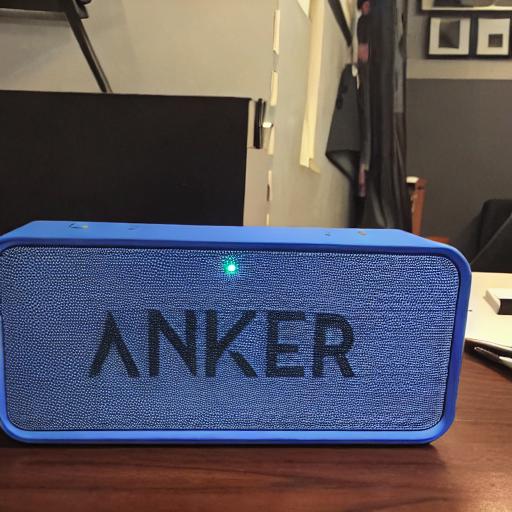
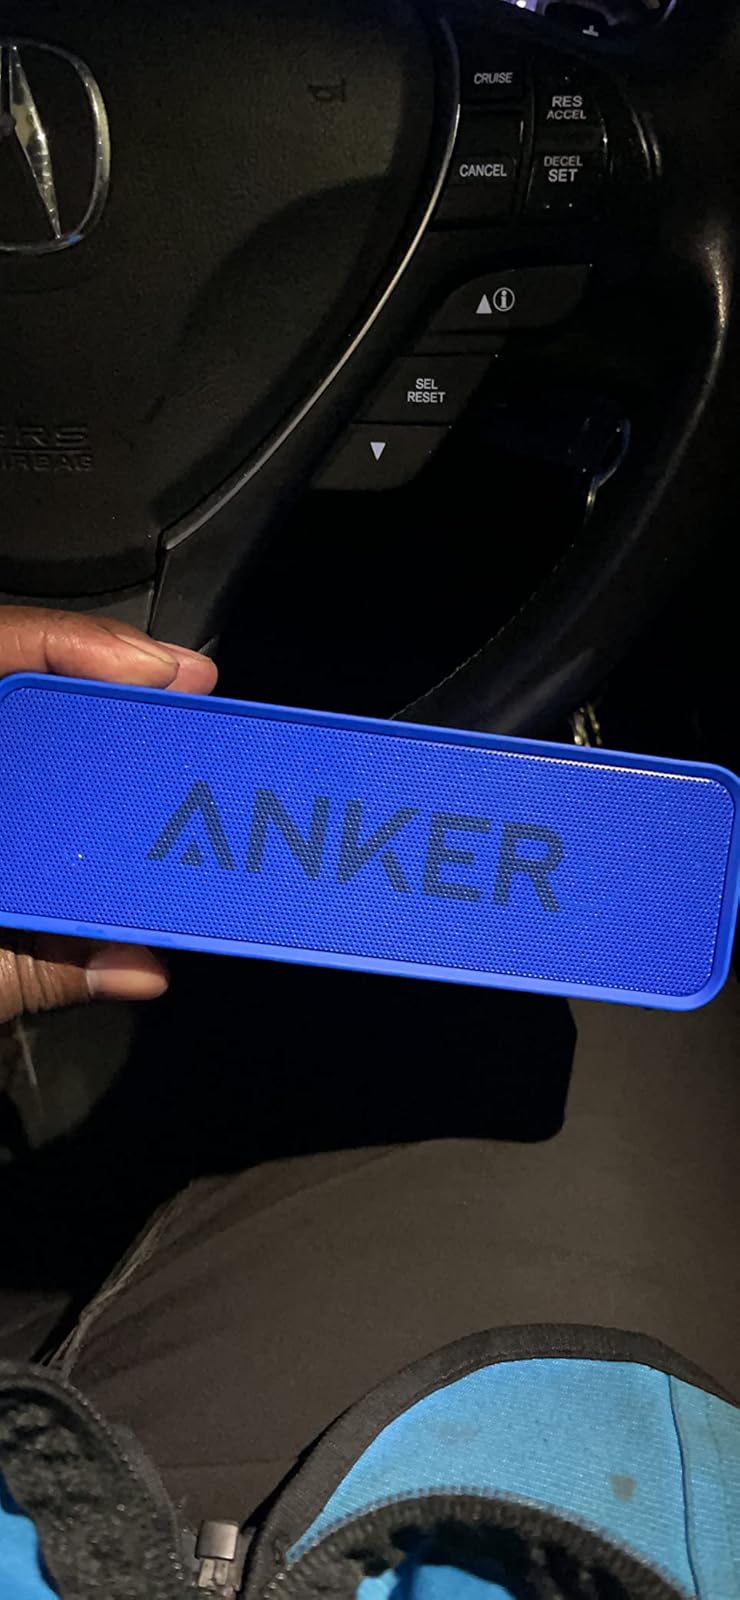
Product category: speaker
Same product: no